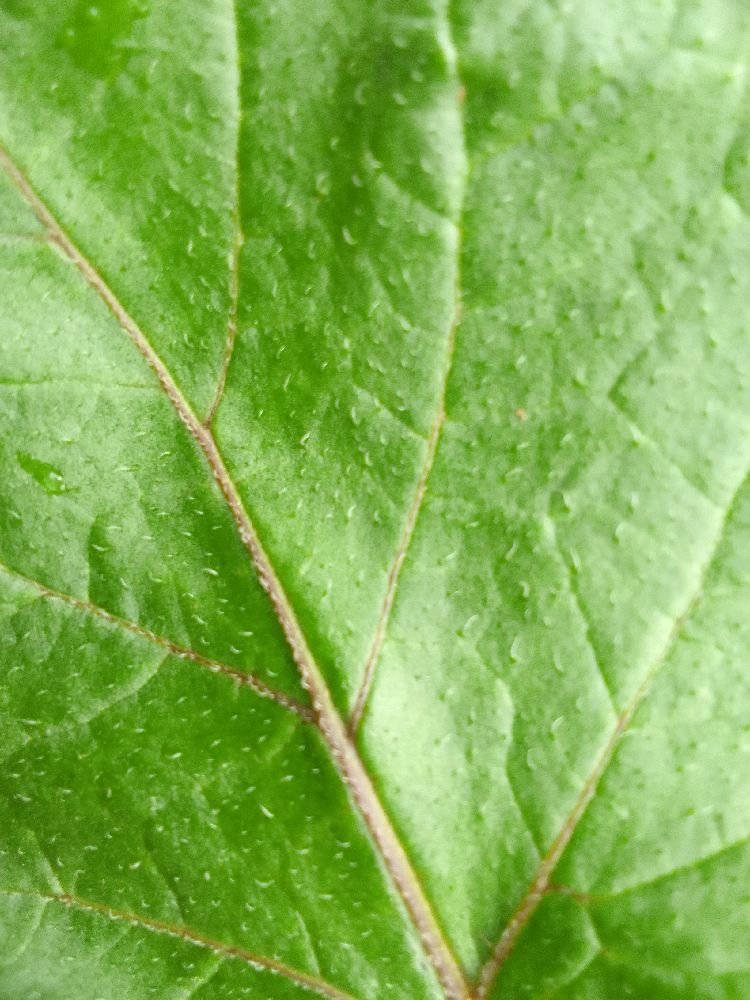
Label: Healthy